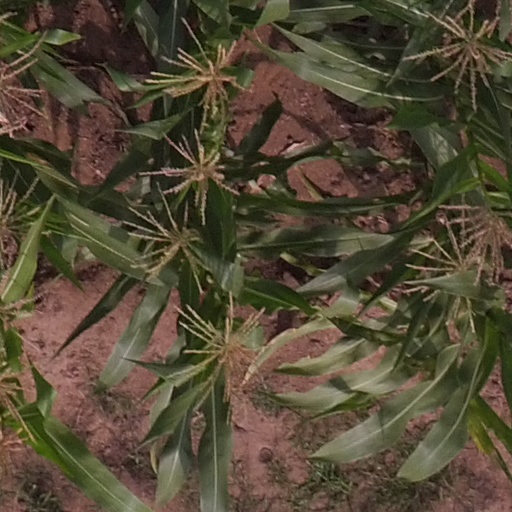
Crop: maize; corn